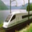
Label: train